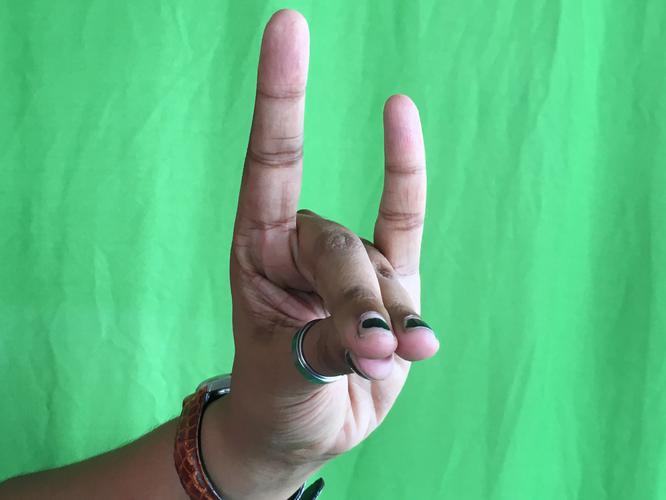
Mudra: Simhamukham
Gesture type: single_hand